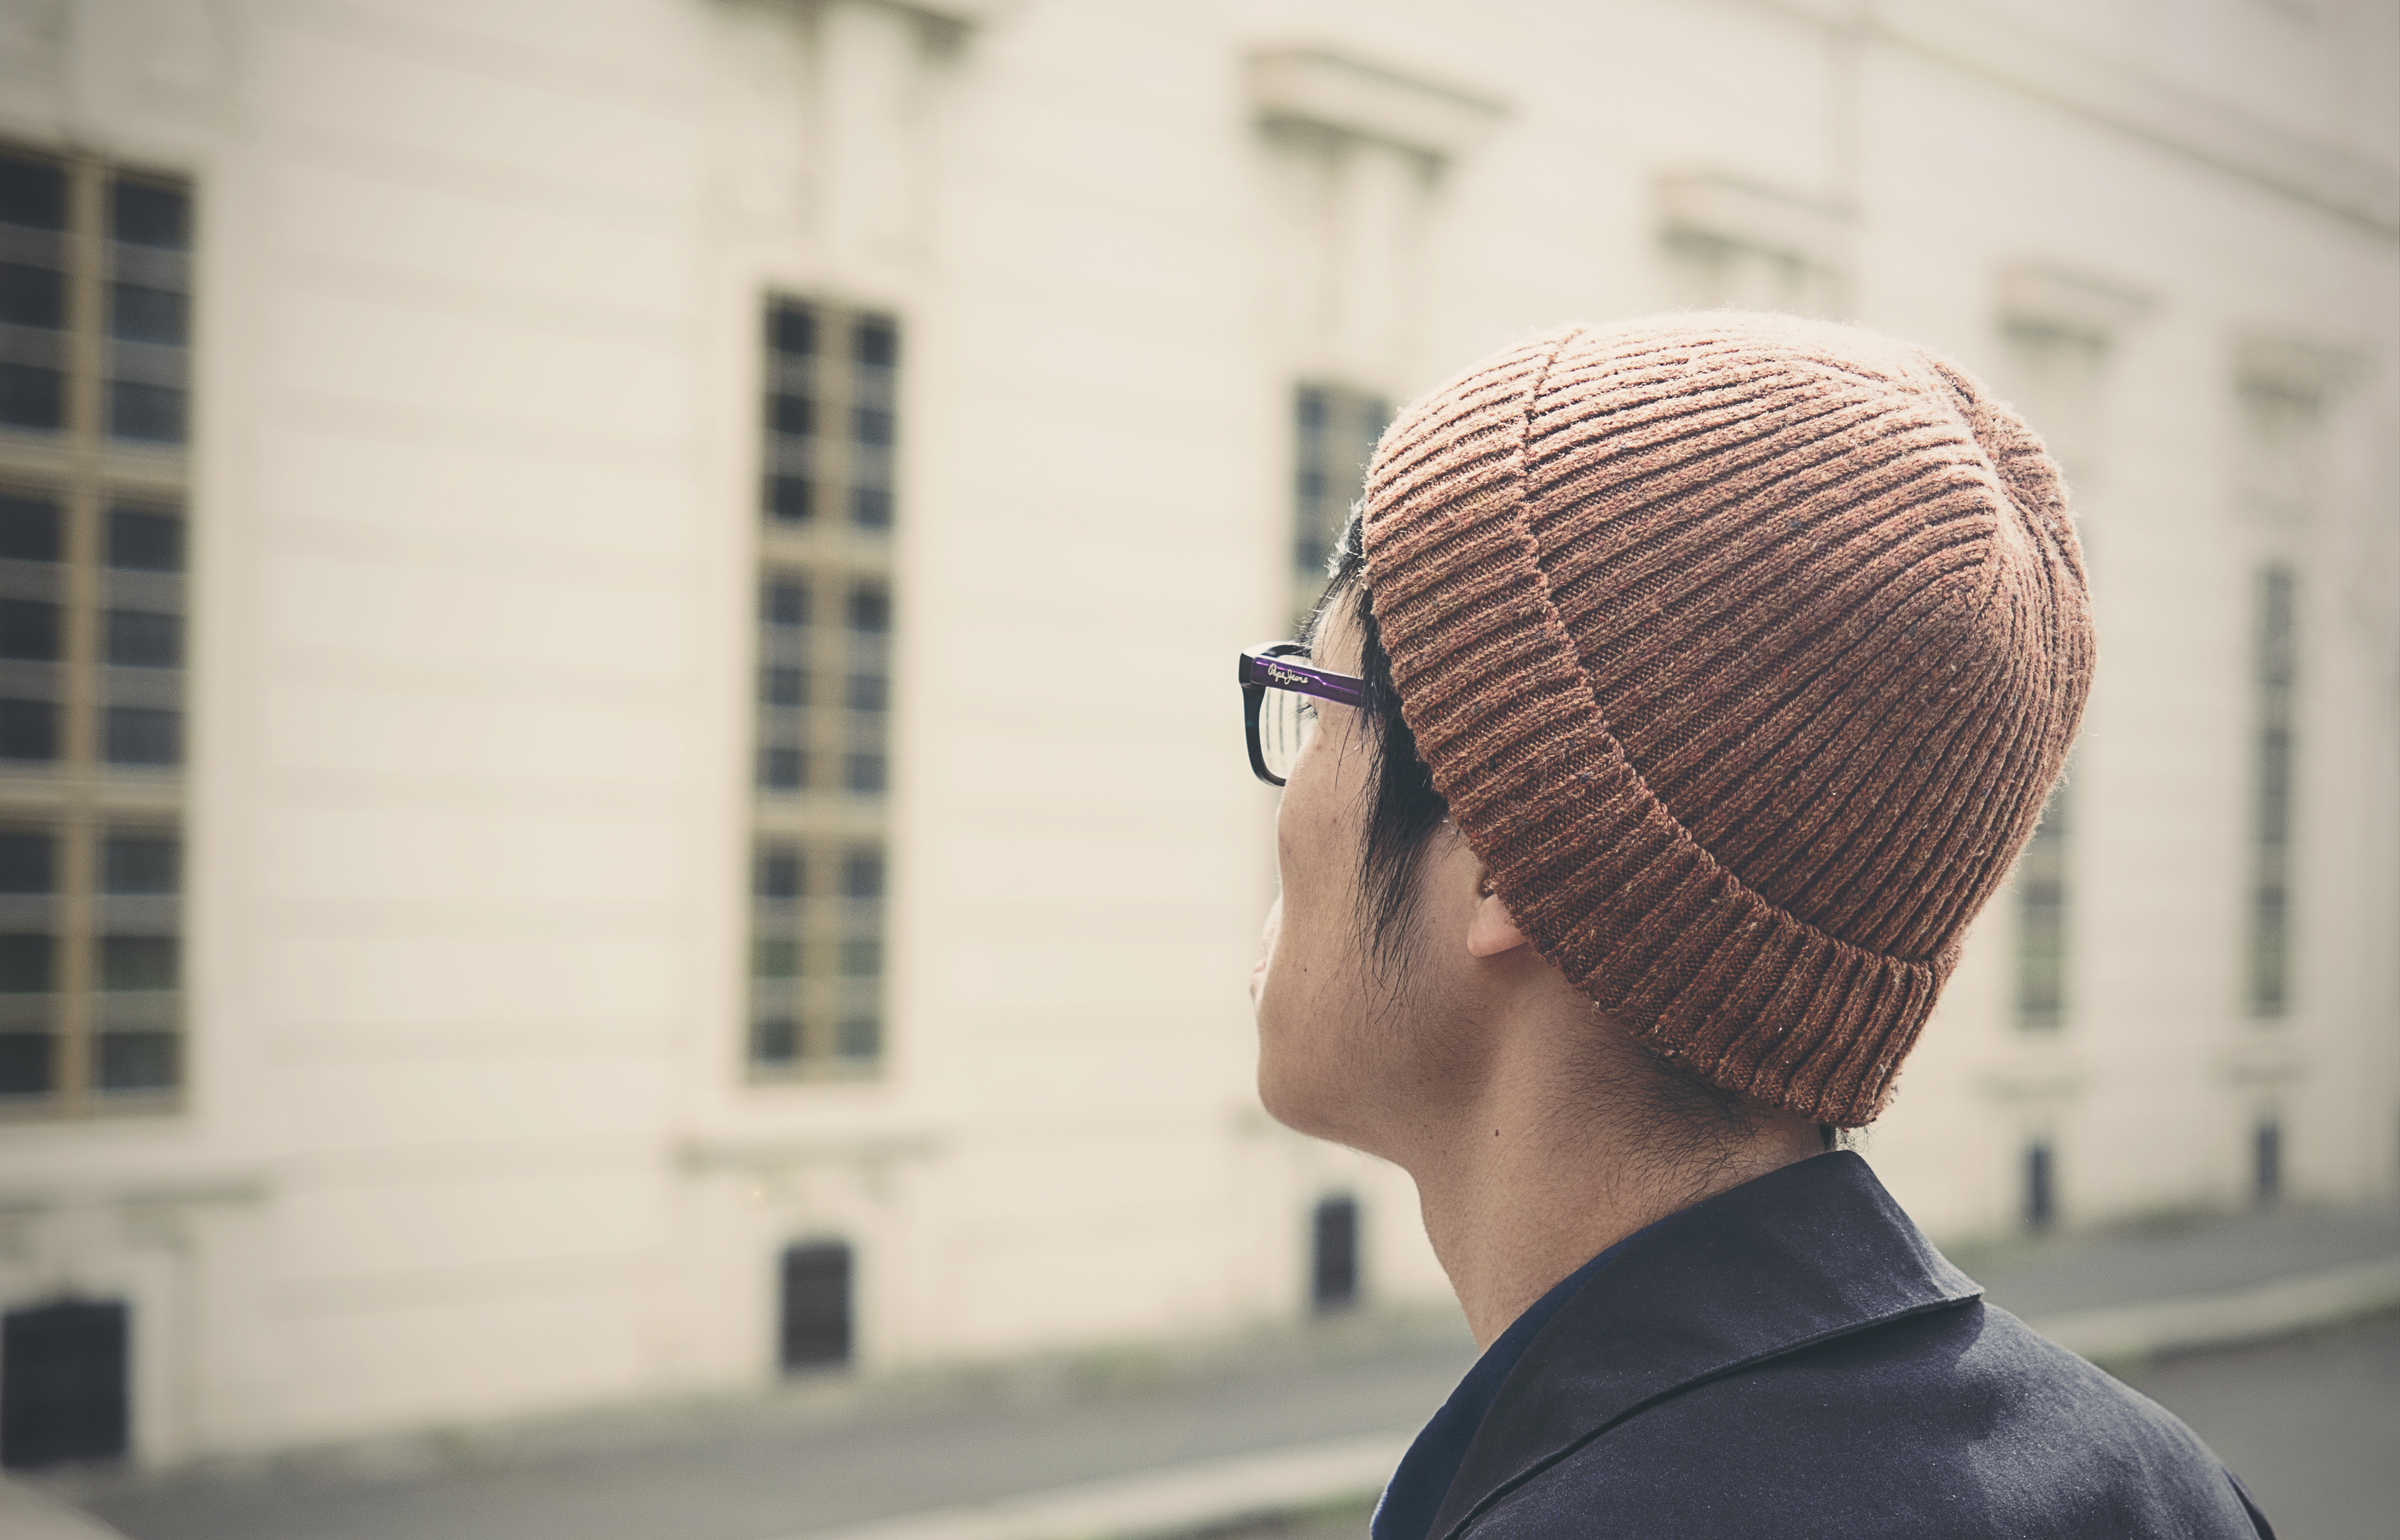
man, person, blur, white, boy, building, pavement, male, guy, hat, clothing, headgear, hairstyle, beanie, close up, focus, windows, glasses, cap, eyeglasses, head, photograph, eyewear, bonnet, blurry, wear, veil, head wear, royalty free images